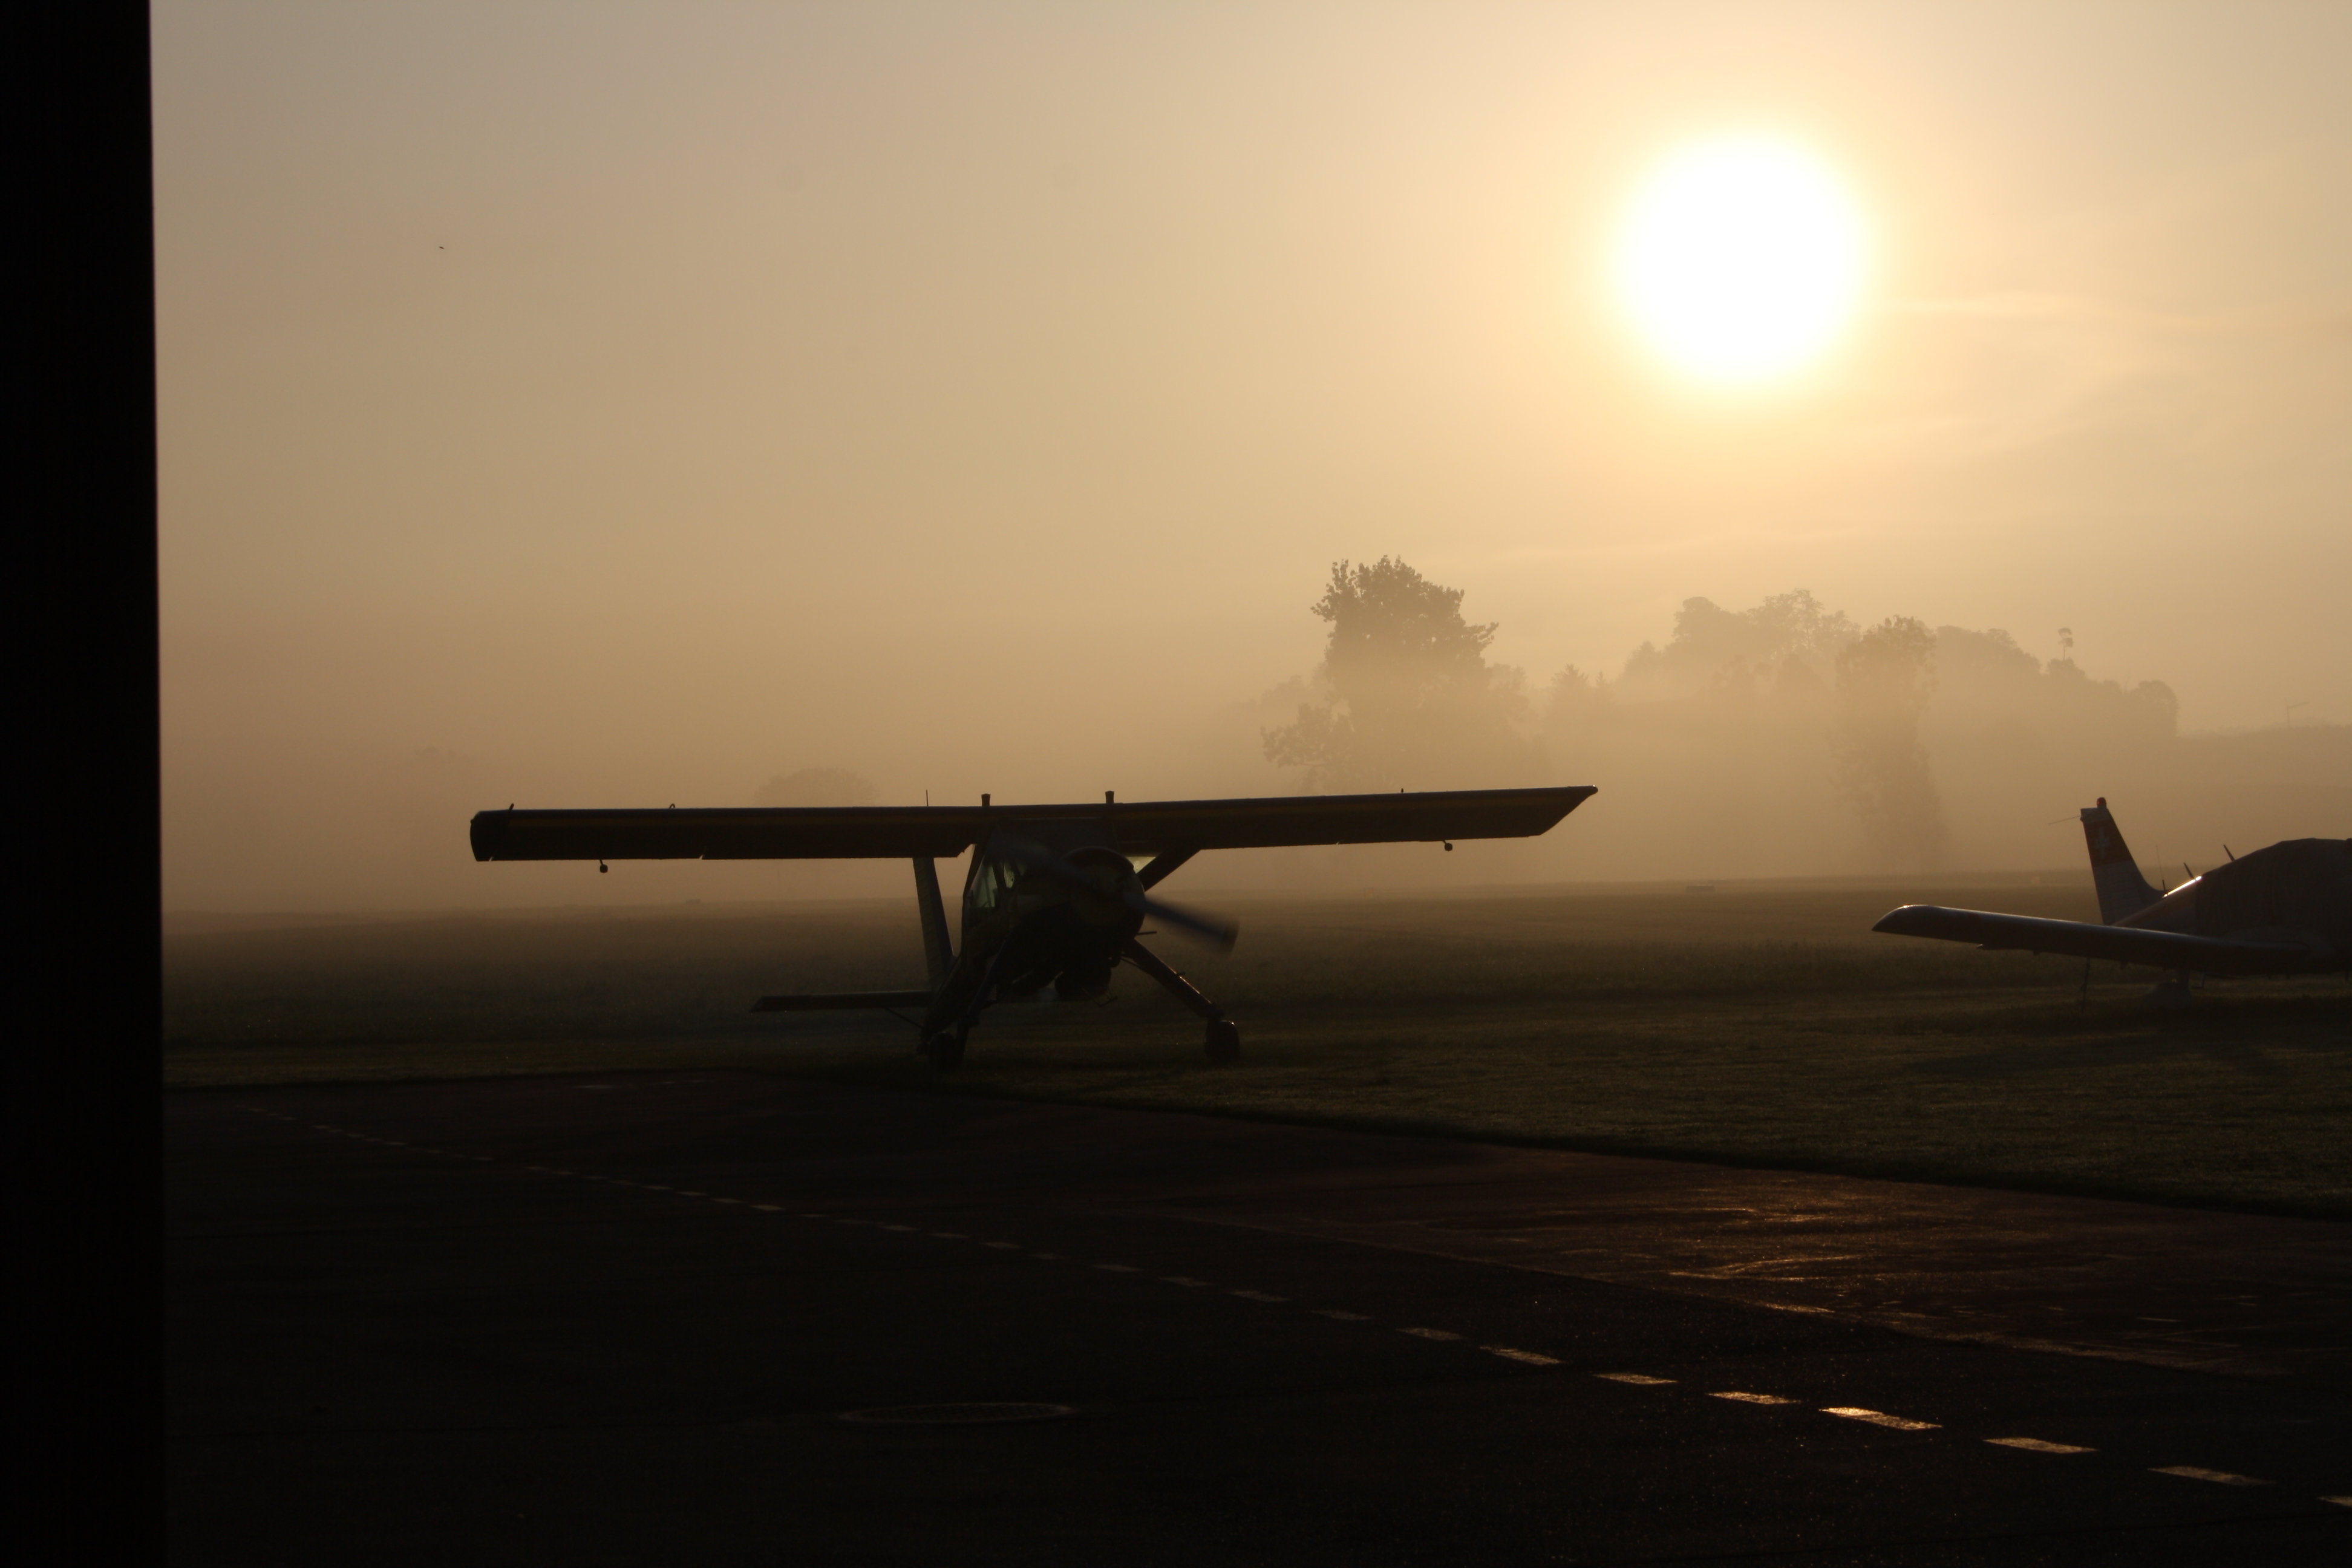
Wilga, PZ04, sunrise, sky, atmospheric phenomenon, airplane, morning, wing, flight, aircraft, aviation, atmosphere, cloud, light aircraft, vehicle, air travel, photography, propeller, sunset, evening, dawn, sunlight, sun, horizon, landscape, sea, mist, aerospace engineering